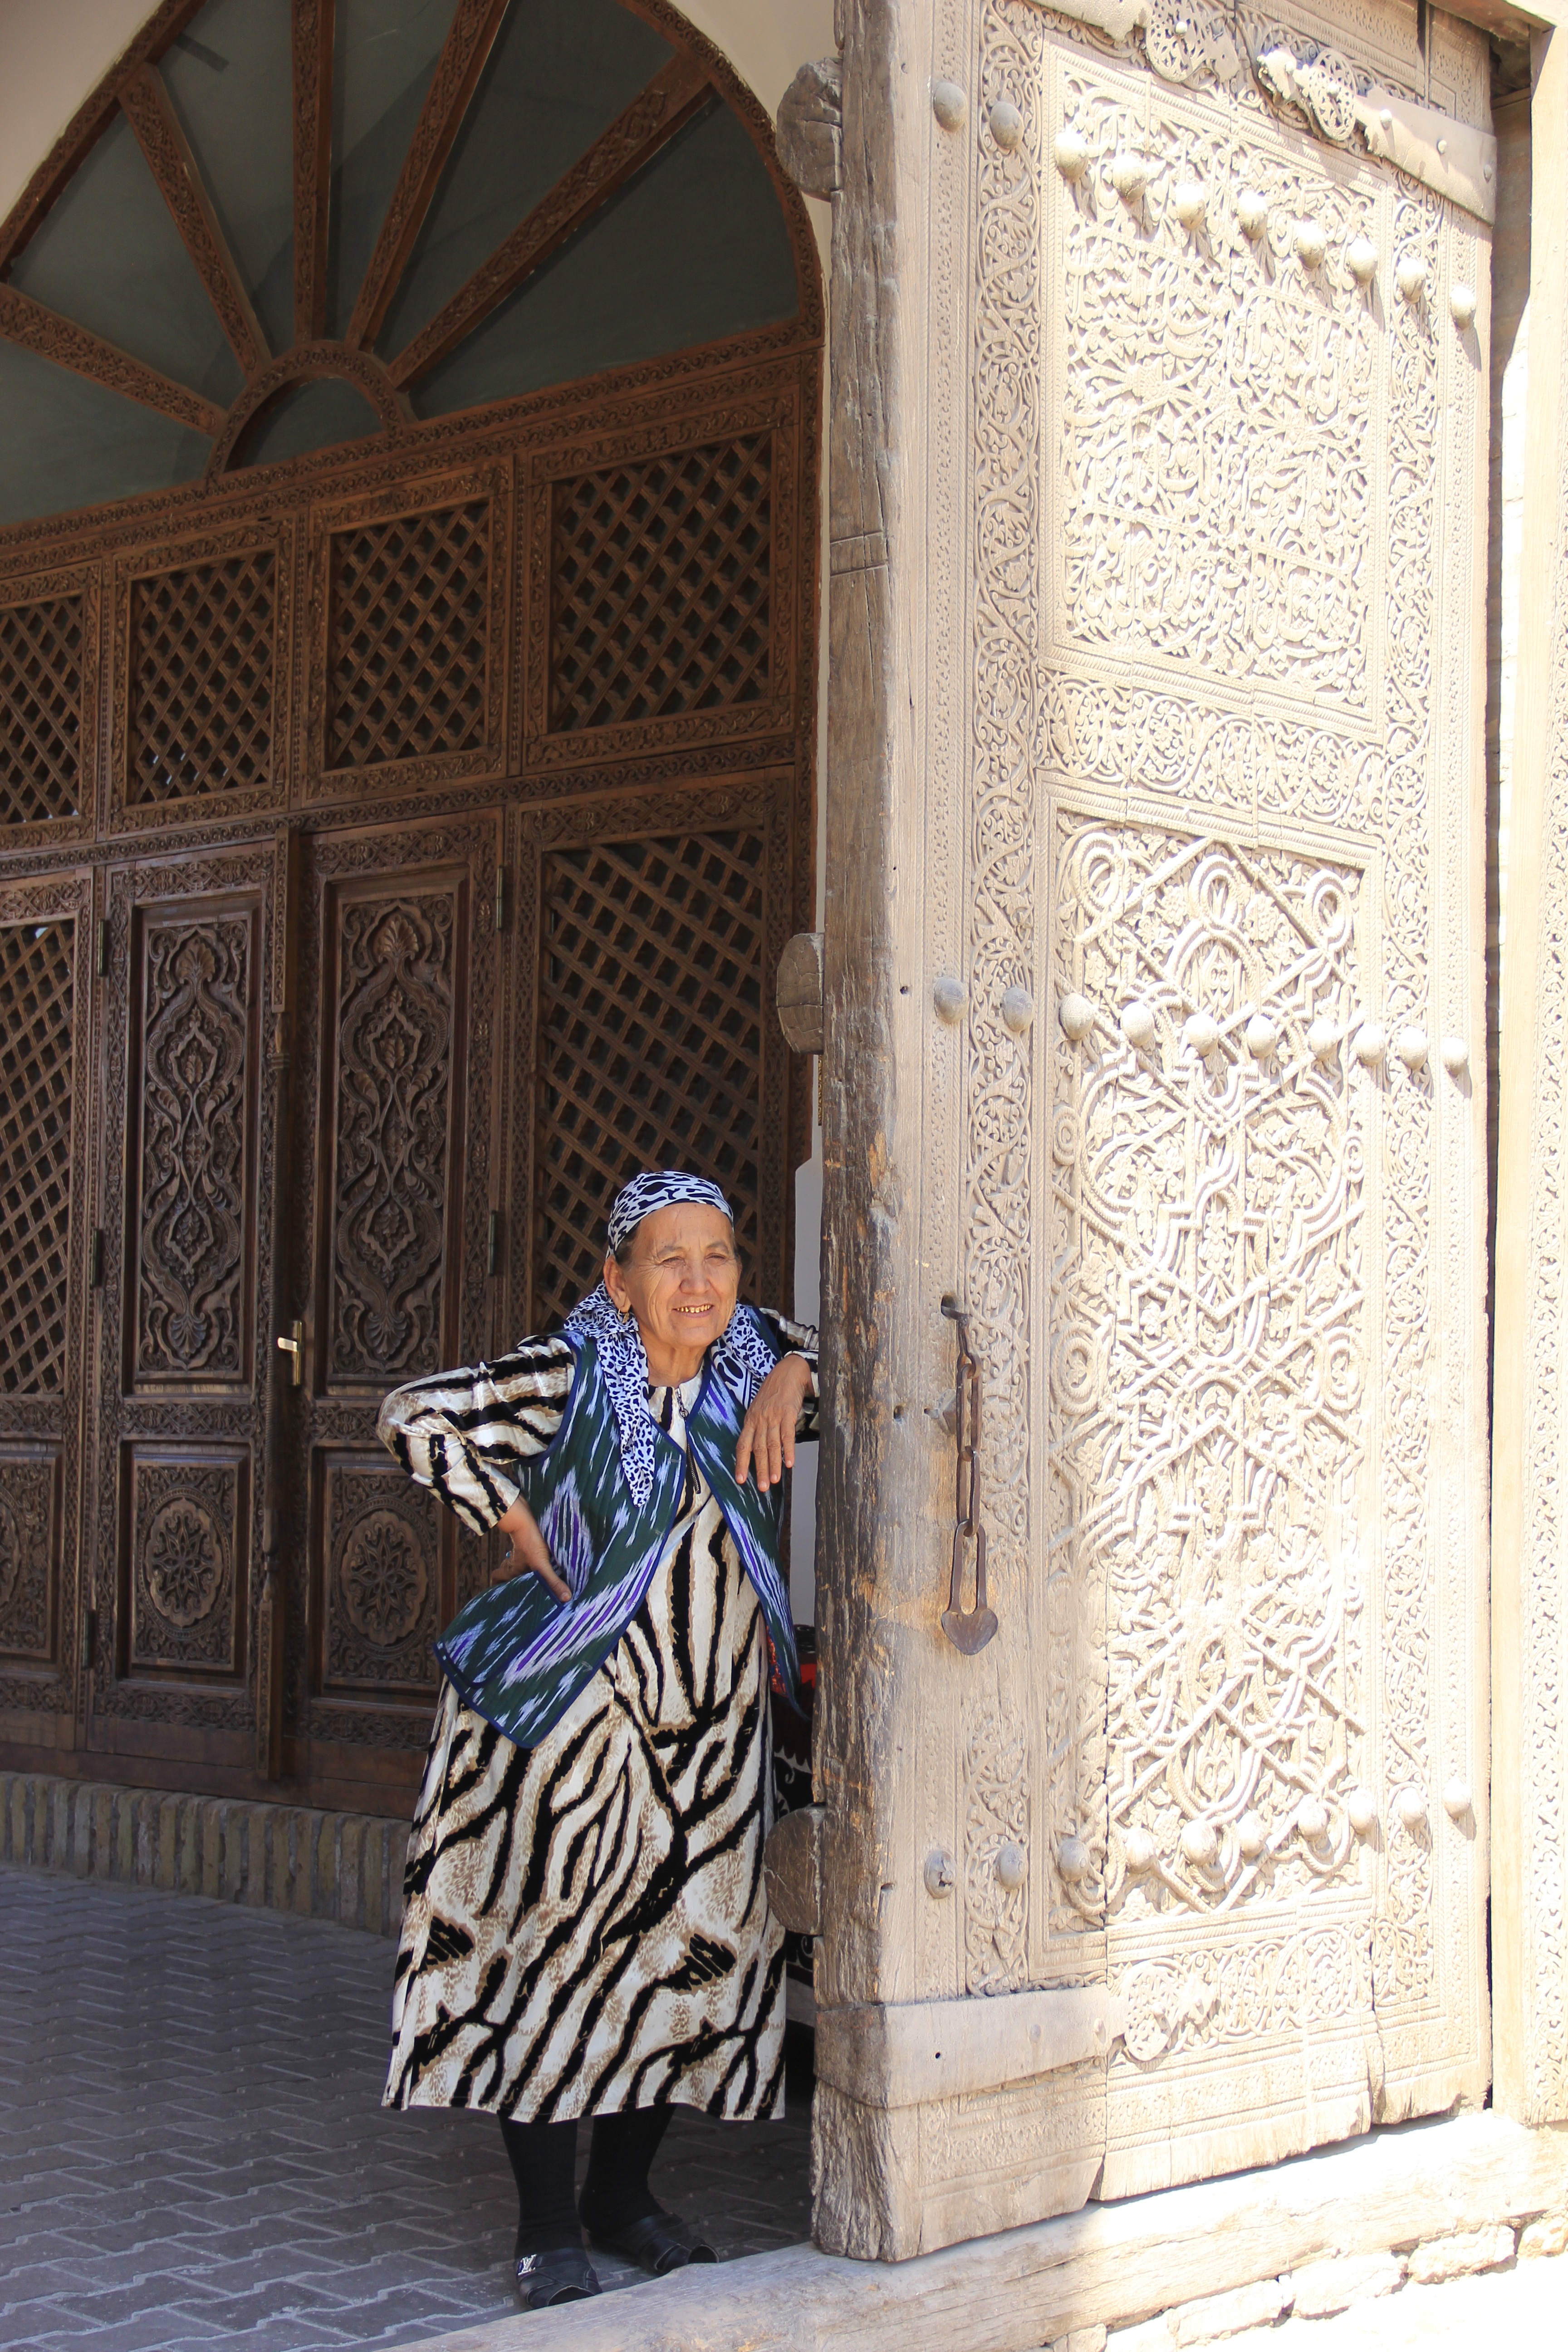
woman, window, statue, gate, smile, art, temple, photograph, carving, tradition, ancient history, fakapu, uzbek, expectations